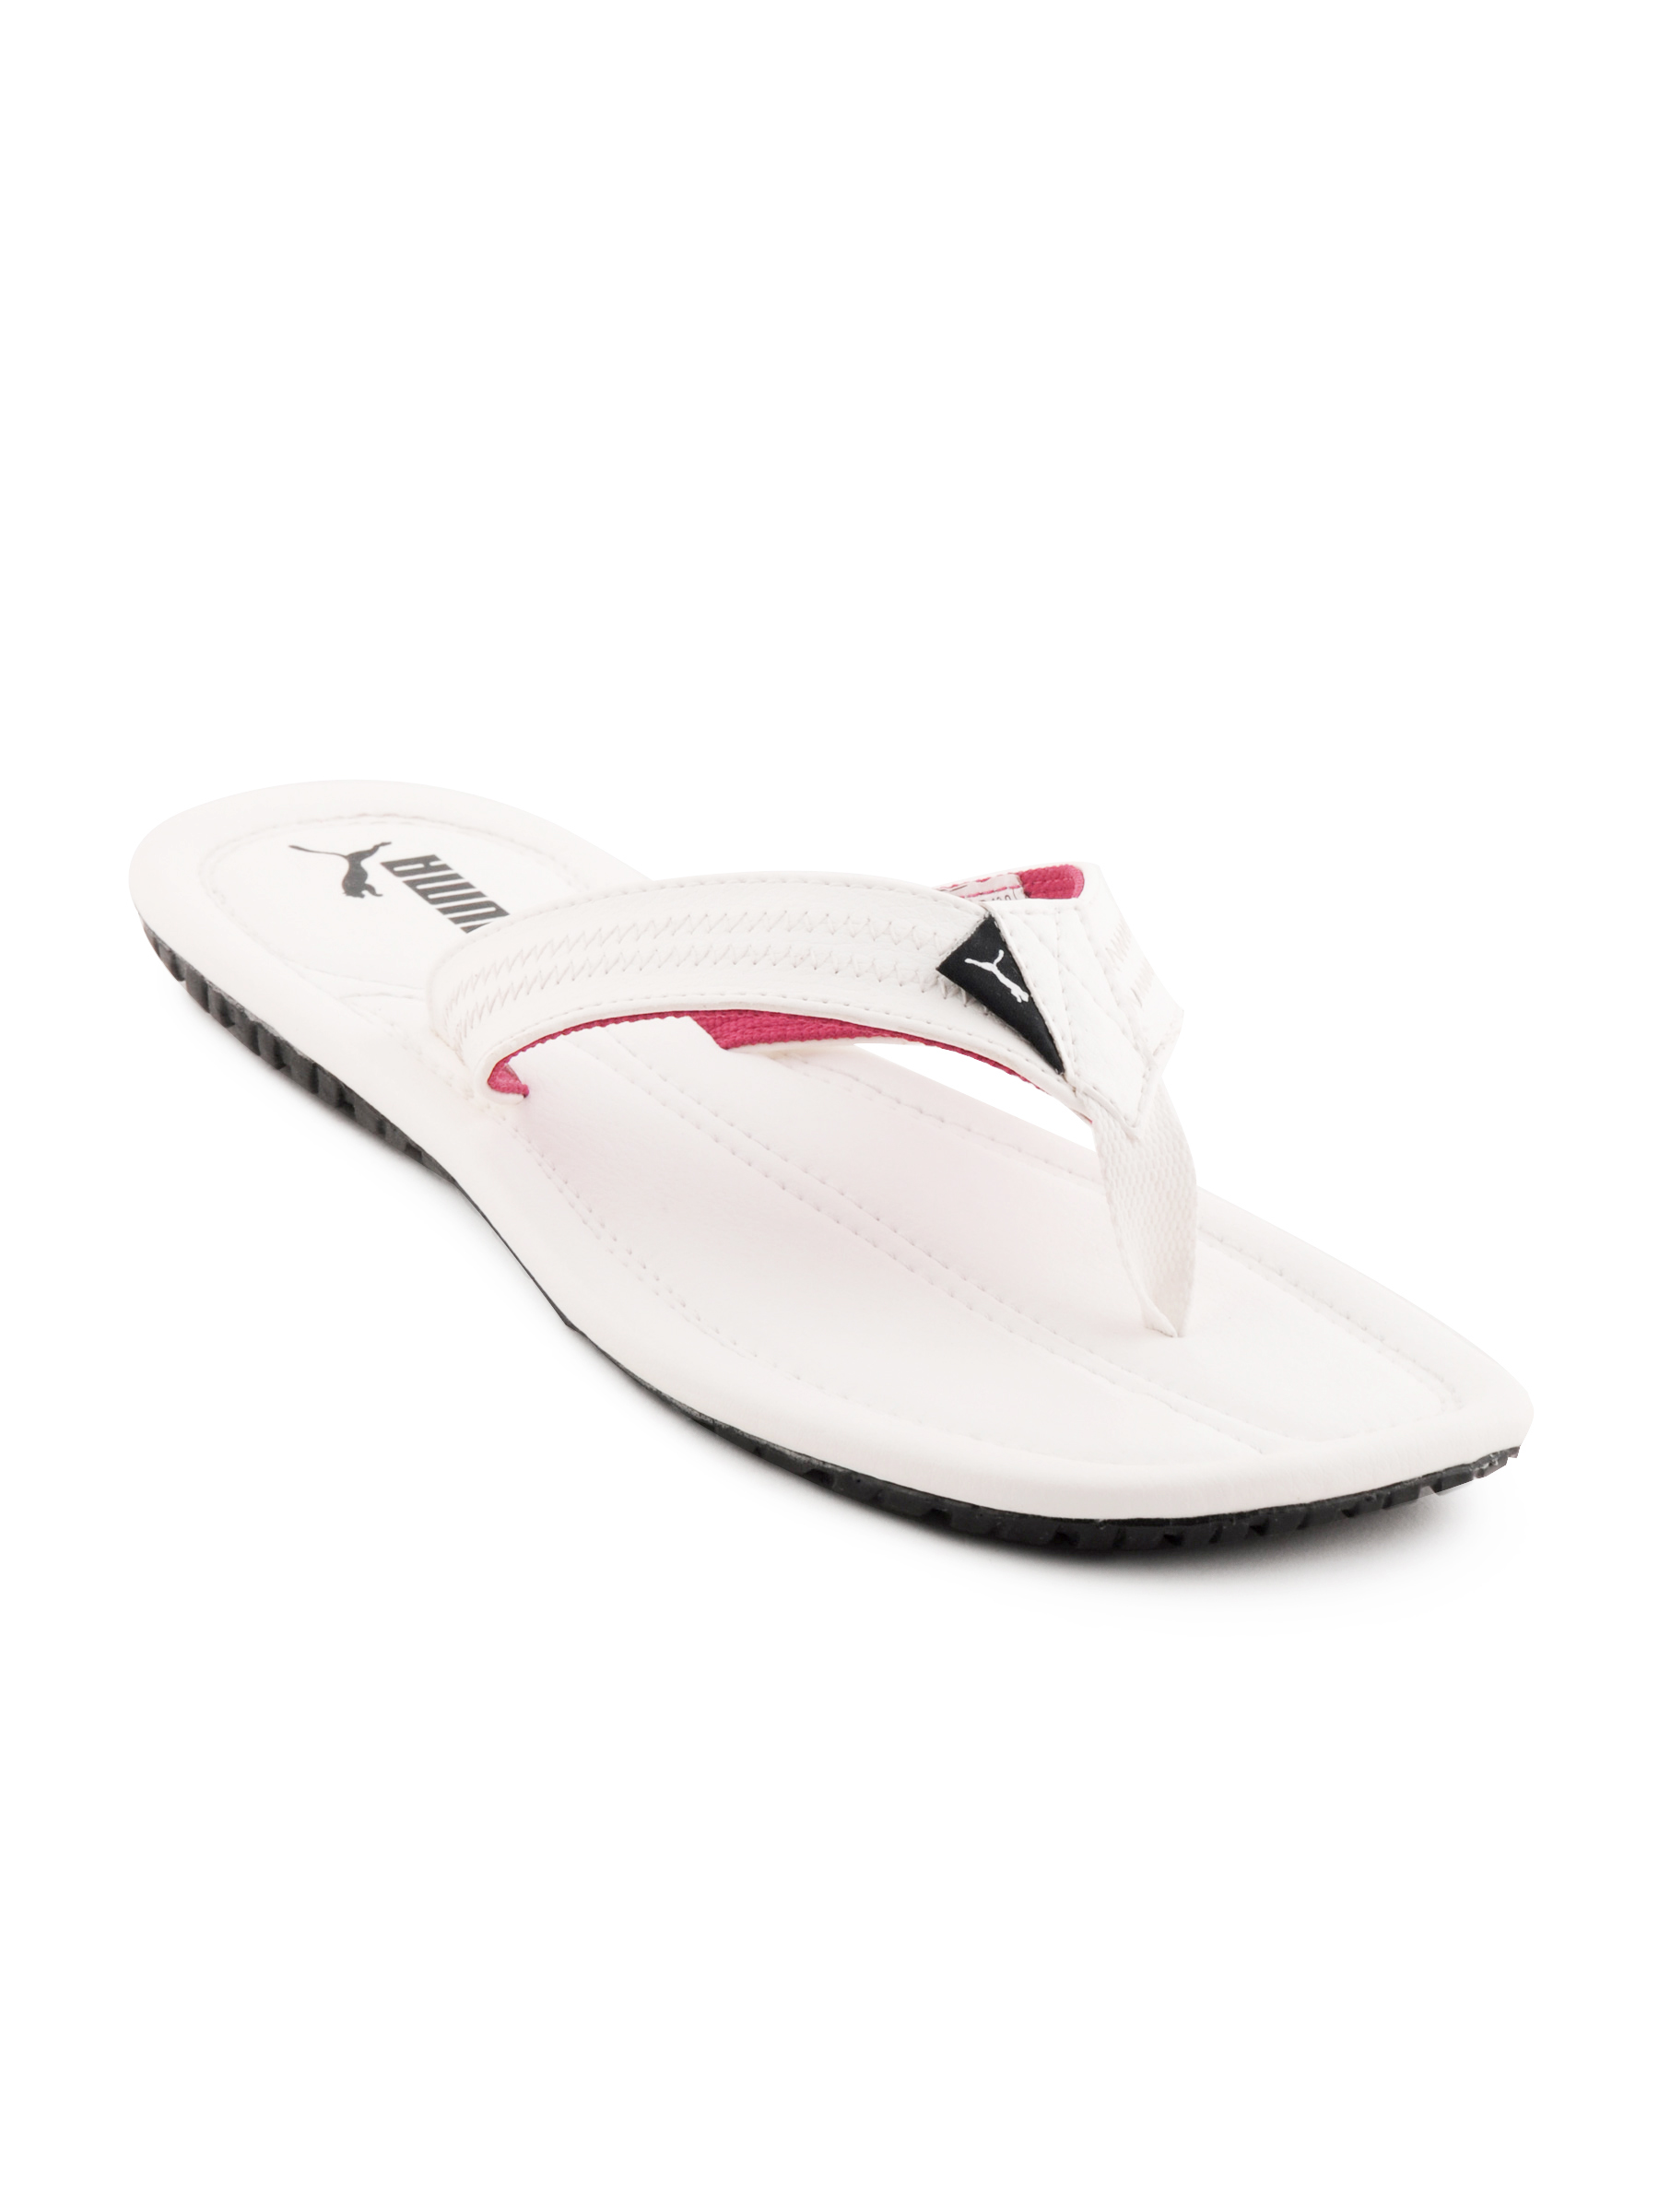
Puma Men Fashion Cat White Slipper
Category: Footwear / Sandal / Sandals
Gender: Men
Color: White
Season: Fall 2011
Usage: Casual